Ferdinand von Zeppelin

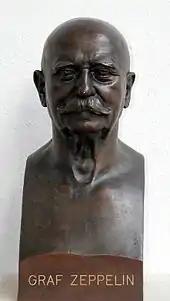
Bust of Zeppelin in the Aeronauticum at Nordholz

Ferdinand was the son of Württemberg Minister and Hofmarschall Friedrich Jerôme Wilhelm Karl Graf von Zeppelin (1807–1886) and his wife Amélie Françoise Pauline (born Macaire d'Hogguer) (1816–1852). Ferdinand spent his childhood with his sister and brother at their Girsberg manor near Konstanz, where he was educated by private tutors. Ferdinand married Isabella Freiin von Wolff in Berlin. She was from the house of Alt-Schwanenburg (located in the present-day town of Gulbene in Latvia, then part of Livonia). They had a daughter, Helene (Hella) von Zeppelin (1879–1967) who in 1909 married Graf Alexander von Brandenstein-Zeppelin (1881–1949).